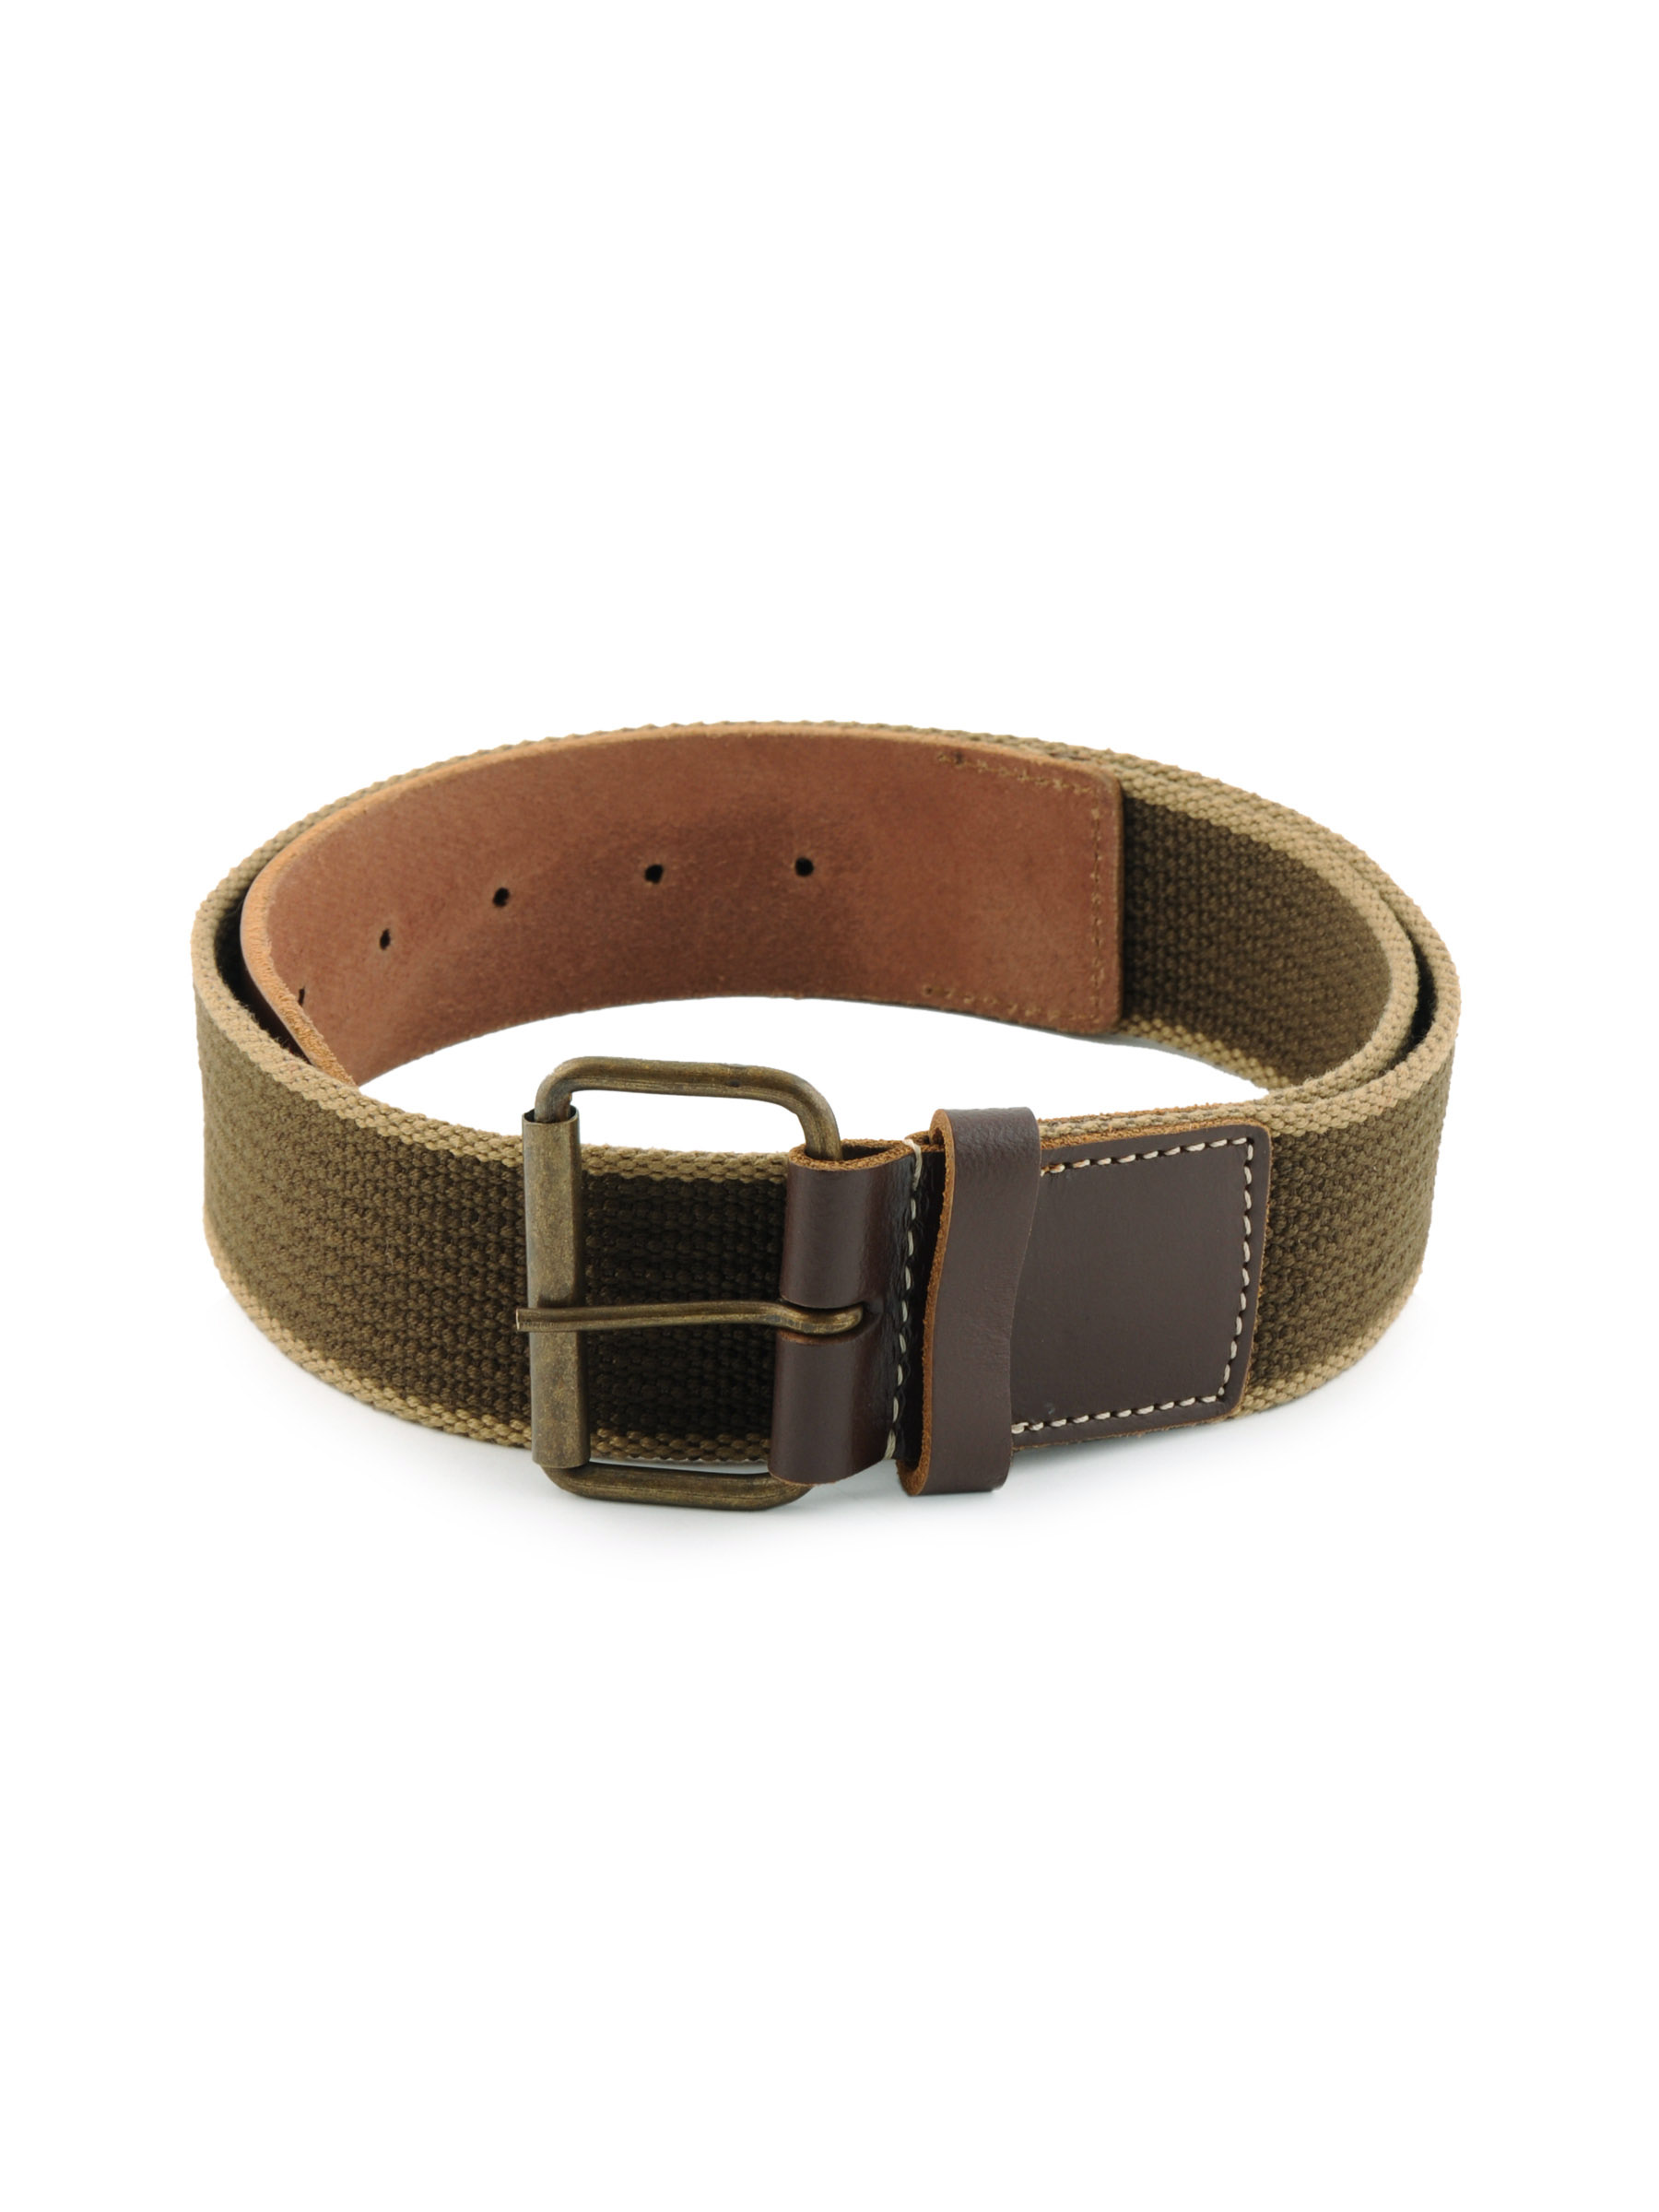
Wrangler Men Canvas Brown Belt
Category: Accessories / Belts / Belts
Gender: Men
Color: Brown
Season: Fall 2011
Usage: Casual